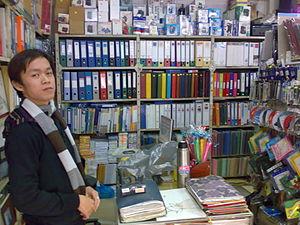
Une papeterie est un magasin vendant des fournitures de bureau ou des fournitures scolaires. Ce type de commerce est souvent couplé avec celui d'une librairie ou une maison de la presse.